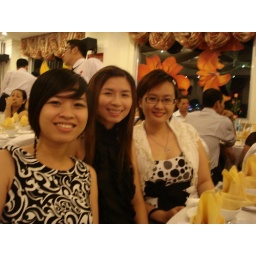
The girl in white was my really good friend in class